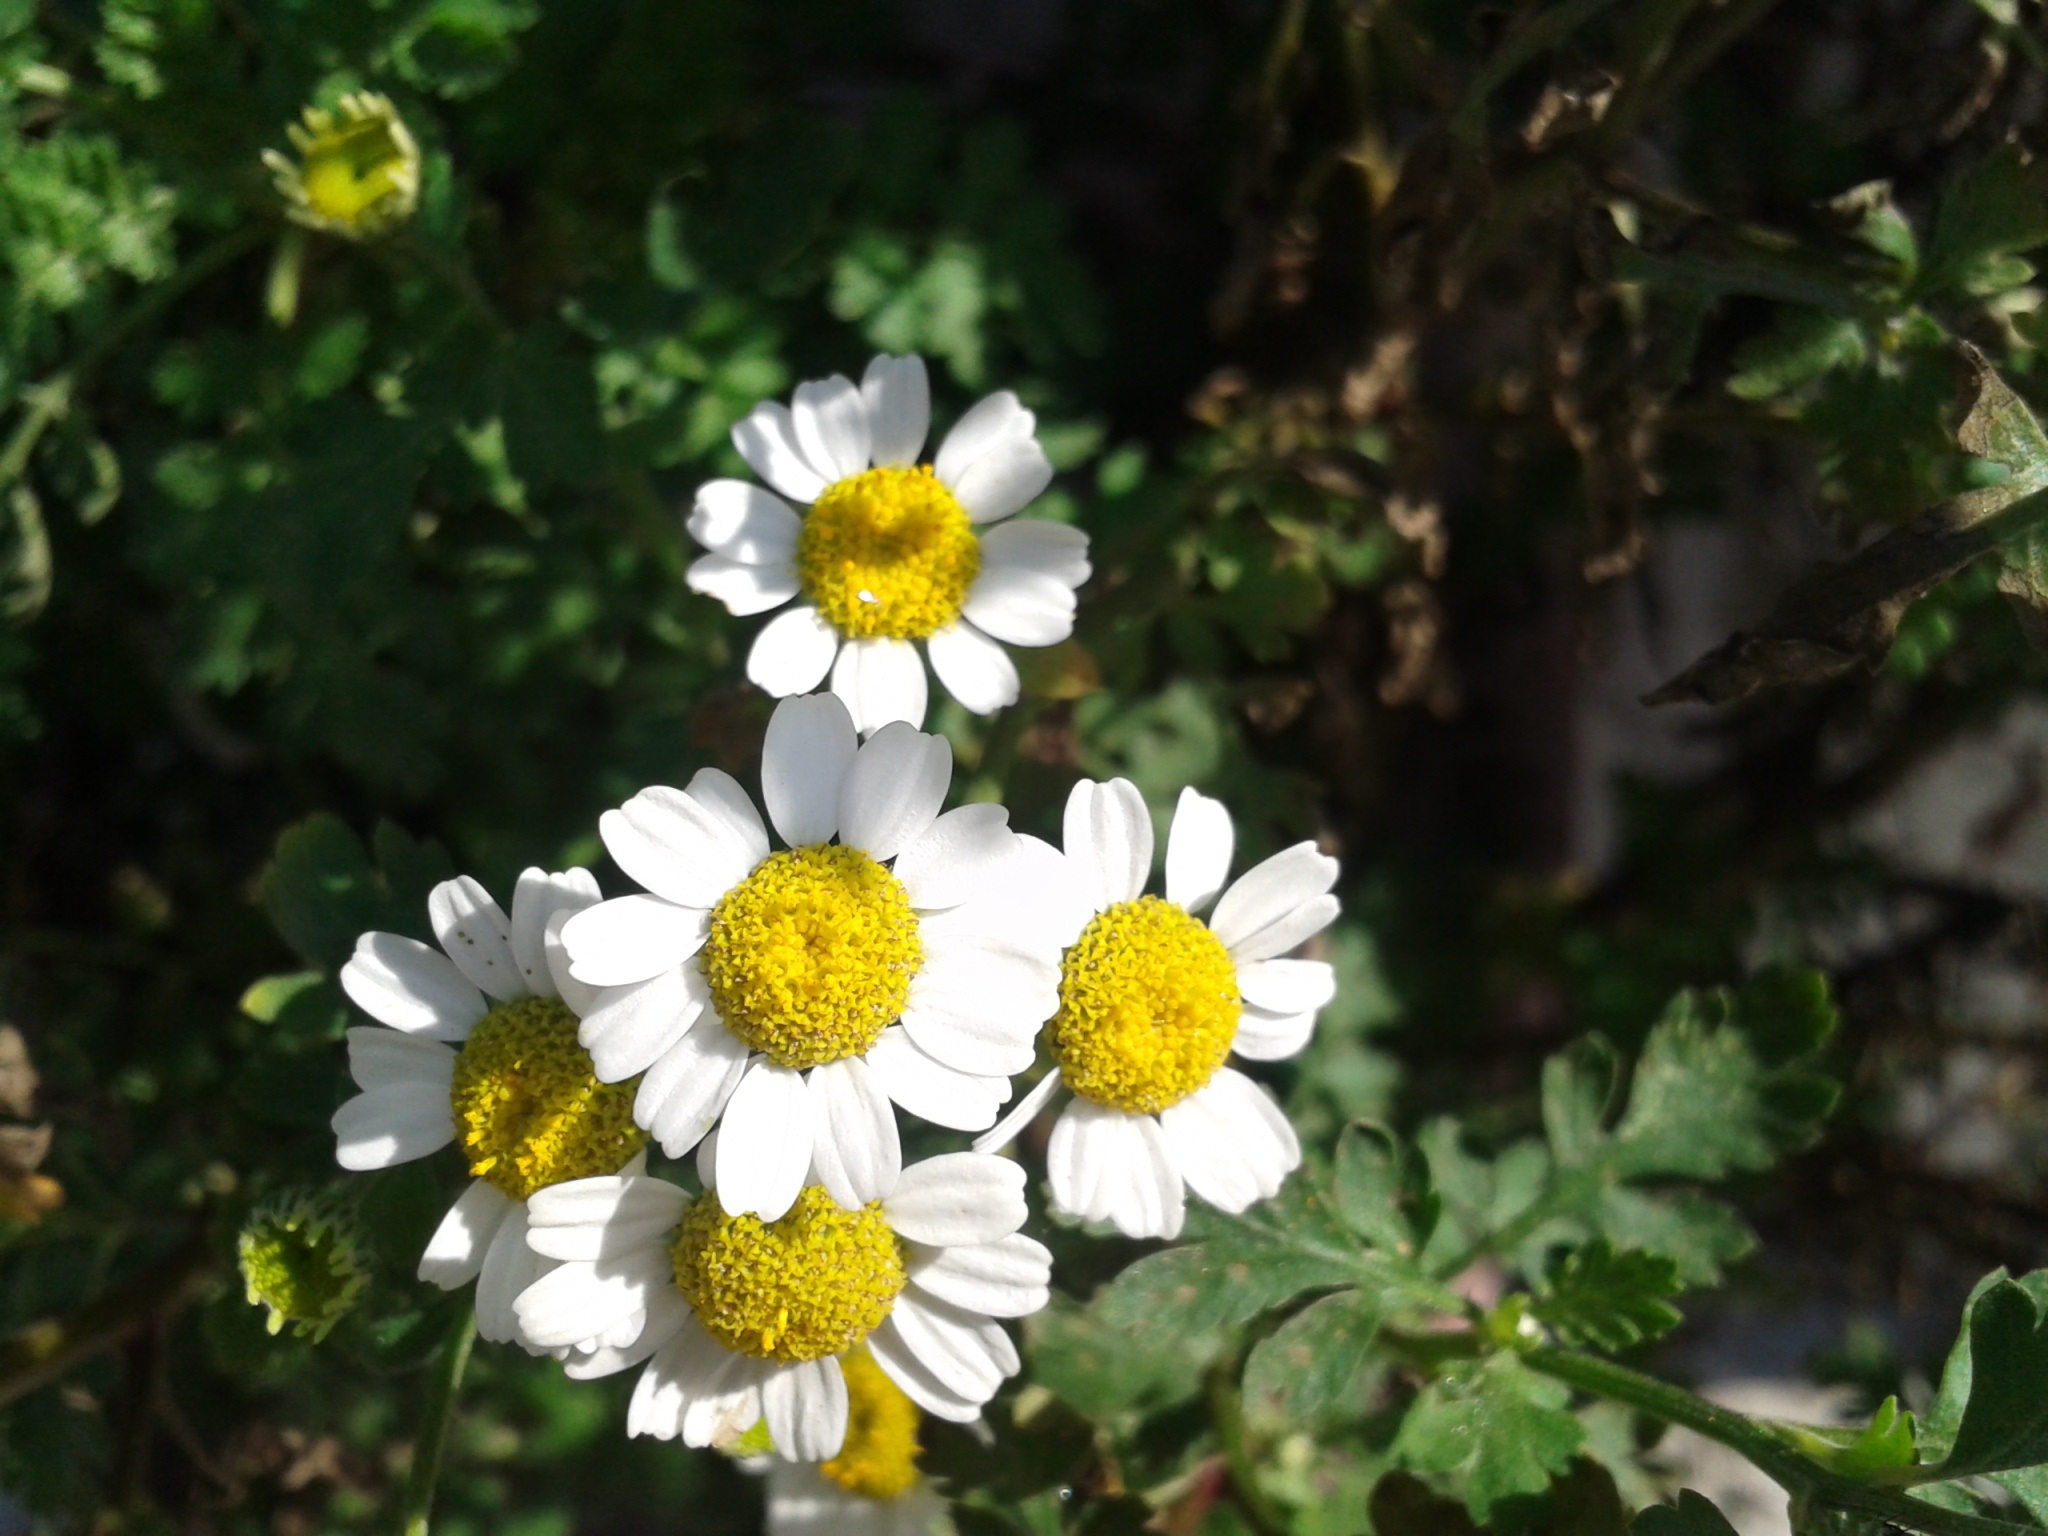
nature, plant, white, meadow, flower, daisy, botany, garden, flora, wildflower, flowers, flowering, flowering plant, daisy family, white and yellow, oxeye daisy, annual plant, land plant, chamaemelum nobile, marguerite daisy, tanacetum parthenium